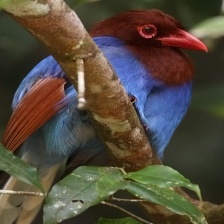
Species: SRI LANKA BLUE MAGPIE
Scientific name: UROCISSA ORNATA
ImageNet parent category: magpie